Lazarus Saturday

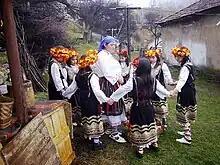
Lazarus Saturday in Gara Bov (Bulgaria)

Although the forty days of Great Lent end on Lazarus Friday, this day is still observed as a fast day; however, the fast is mitigated to allow consumption of caviar, eggs being a symbol of the resurrection and prominent on Pascha, and fish eggs being a shadow thereof show the raising of Lazarus as a foreshadowing of Christ's Resurrection, as elucidated in the propers of the day.